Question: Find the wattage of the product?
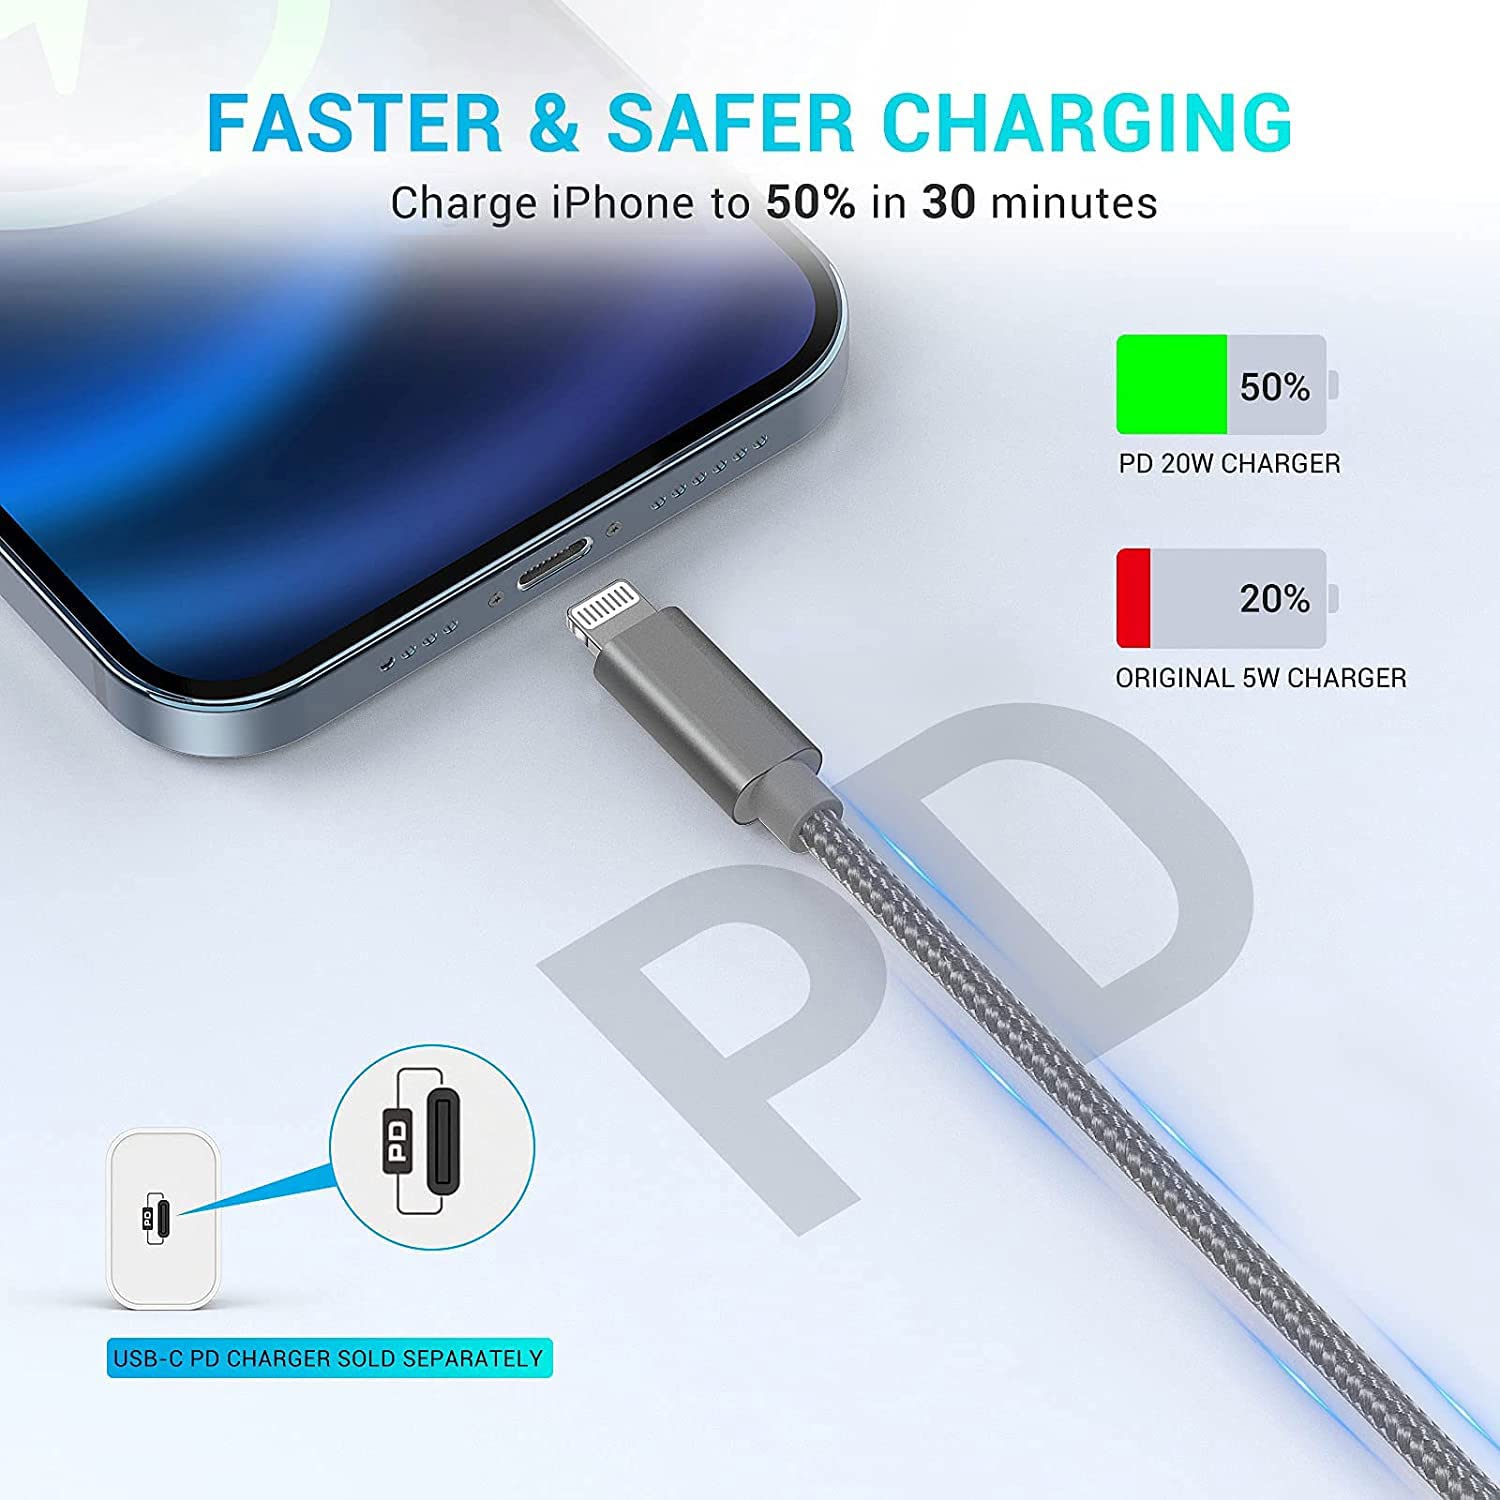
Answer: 20.0 watt